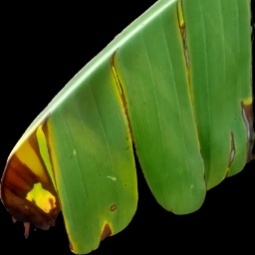
Label: Potassium